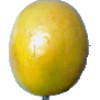
Label: Maracuja 1